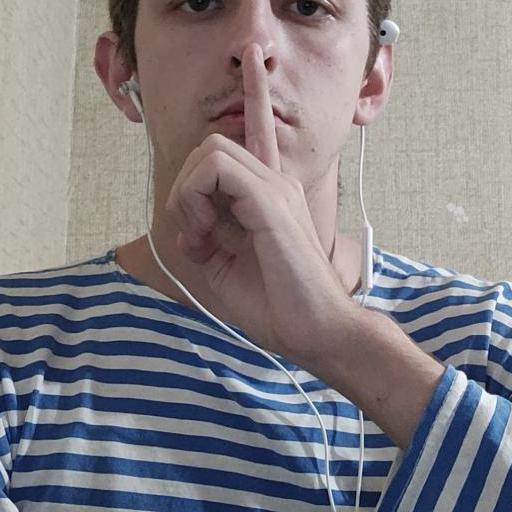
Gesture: mute